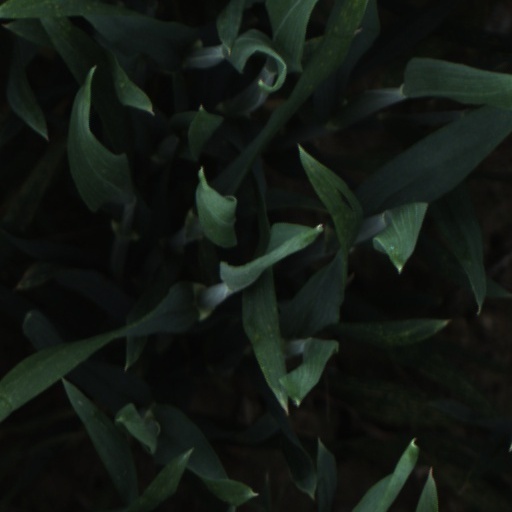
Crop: wheat